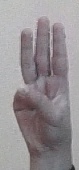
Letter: thaa